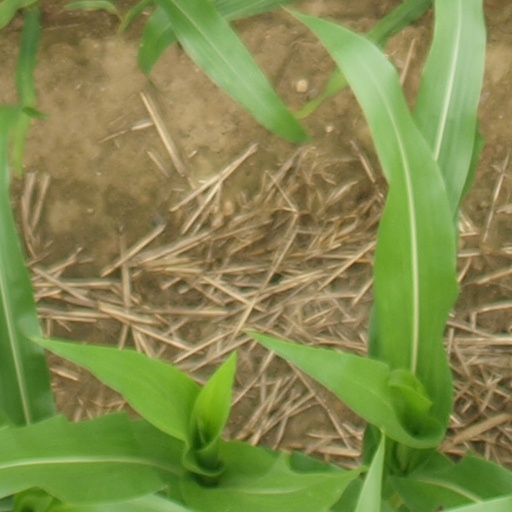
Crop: maize; corn